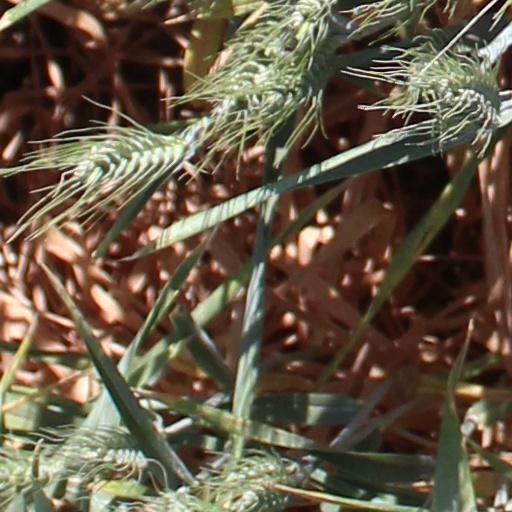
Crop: wheat